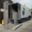
Label: truck